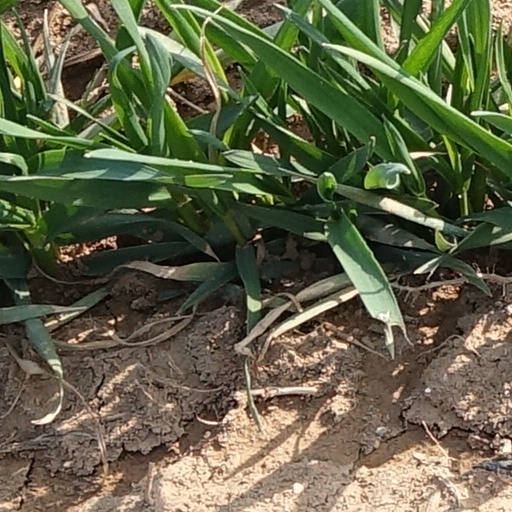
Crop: wheat